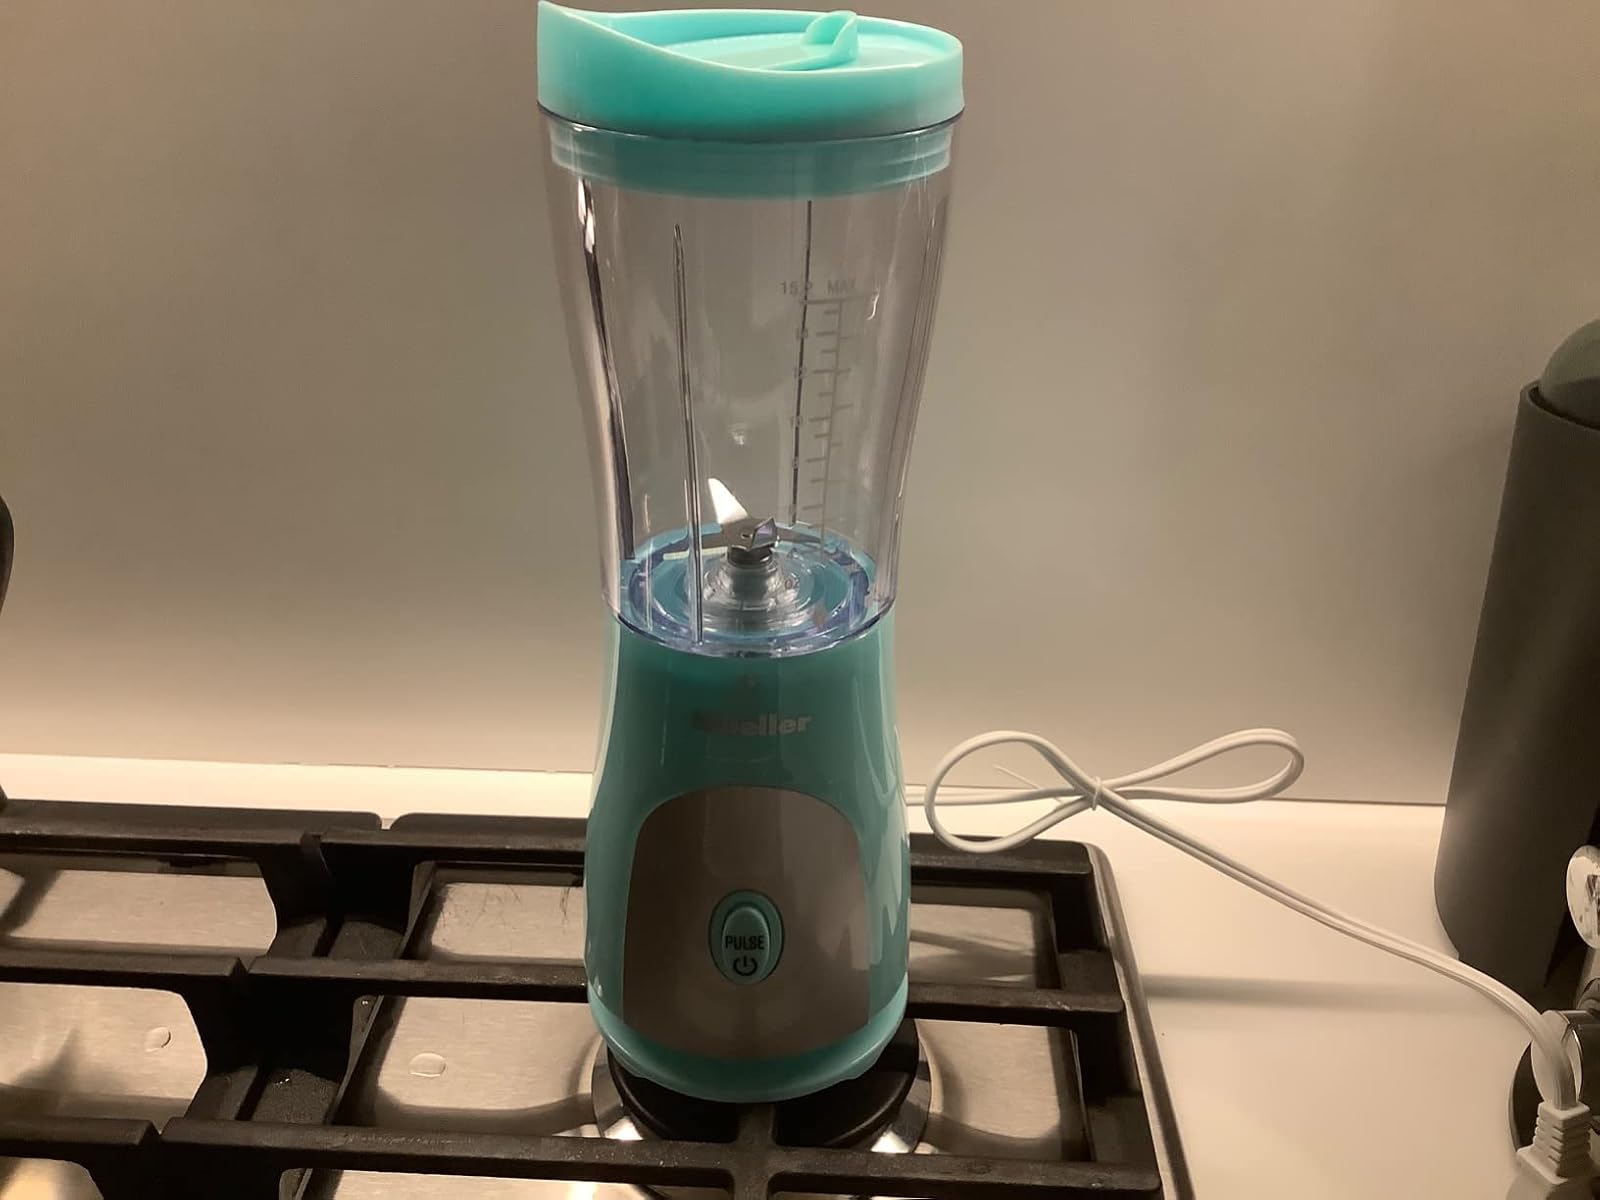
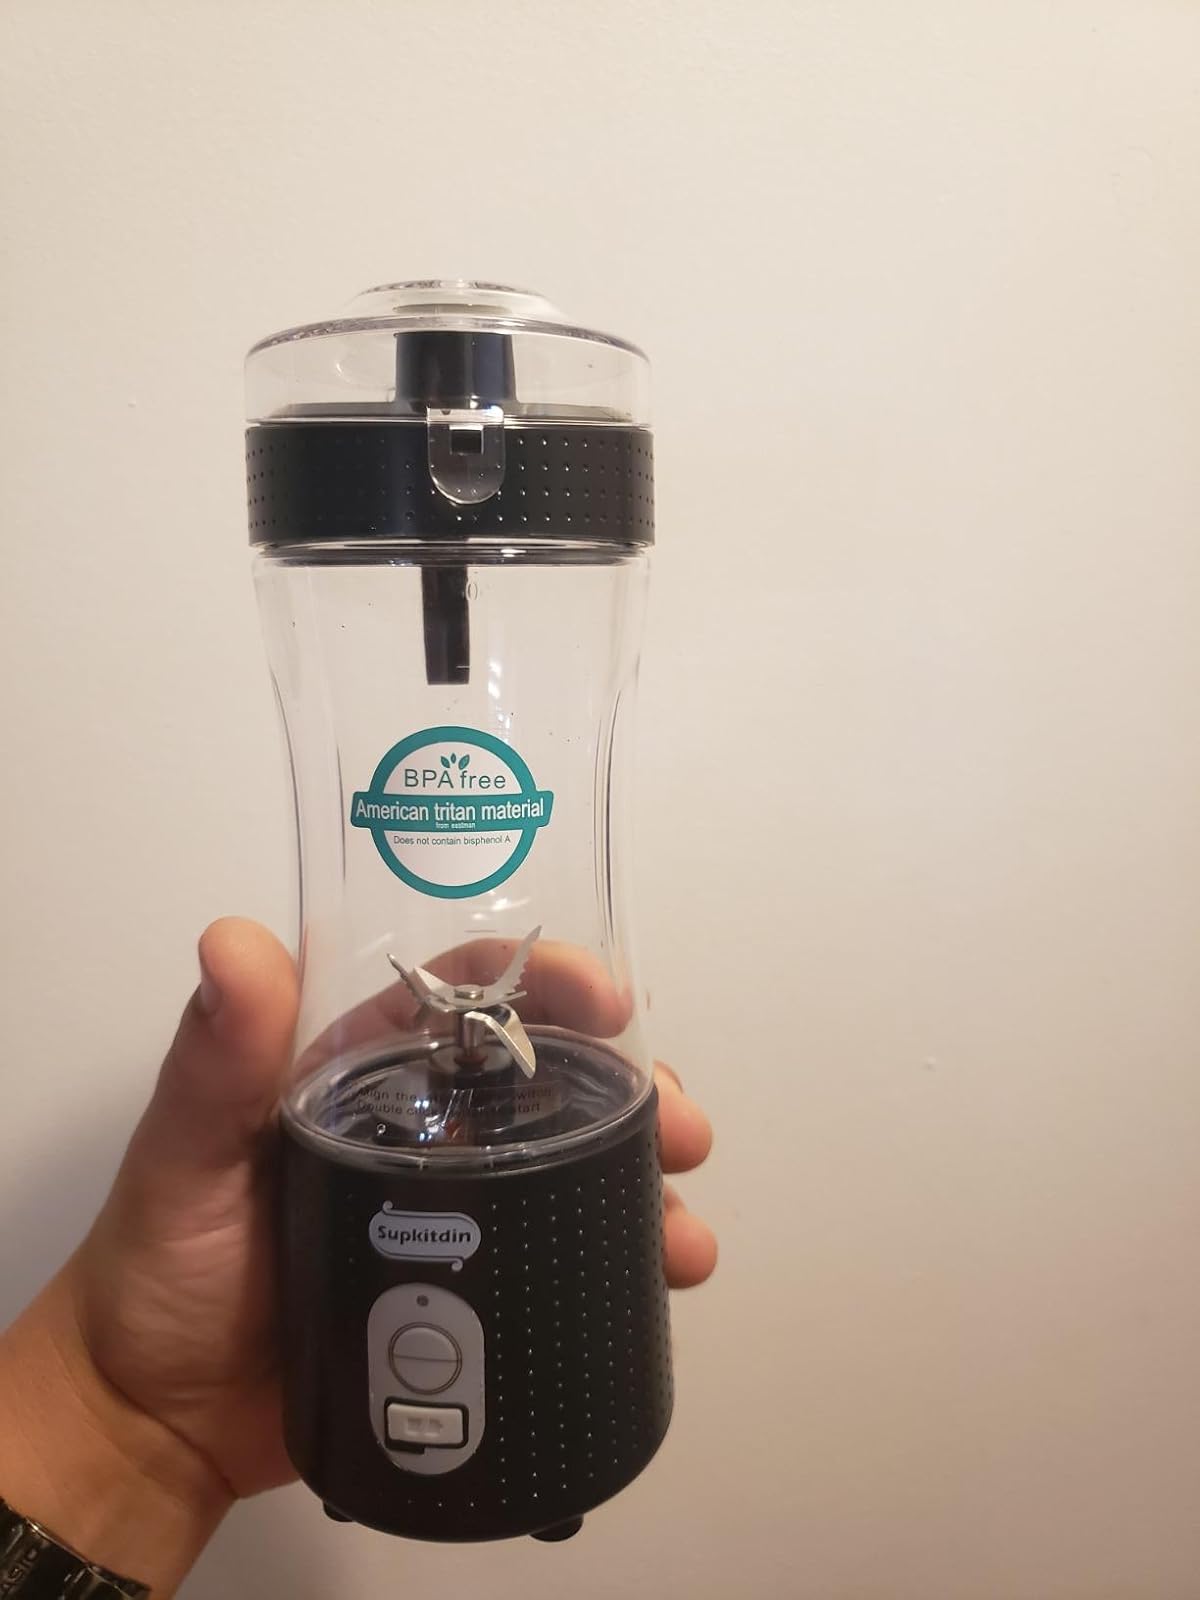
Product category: items_blender
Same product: no